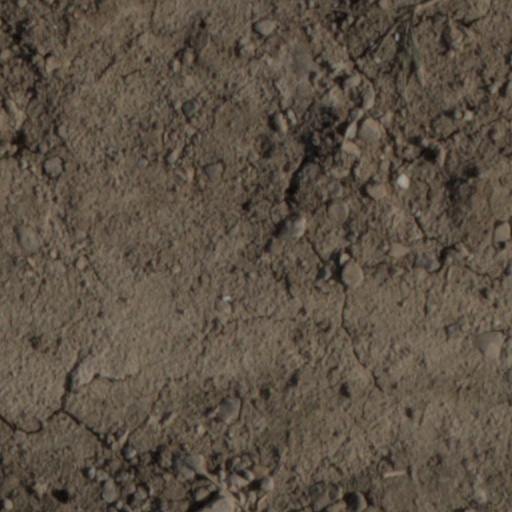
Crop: wheat